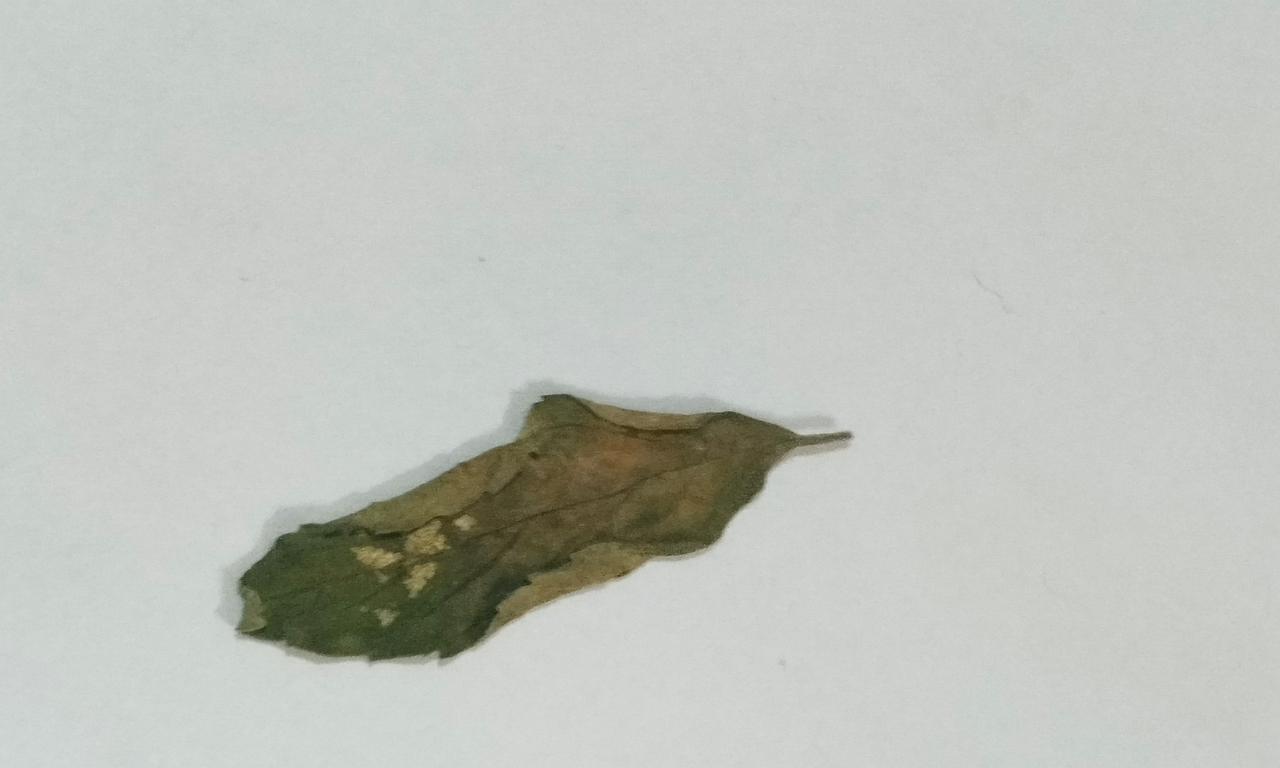
Label: Dried